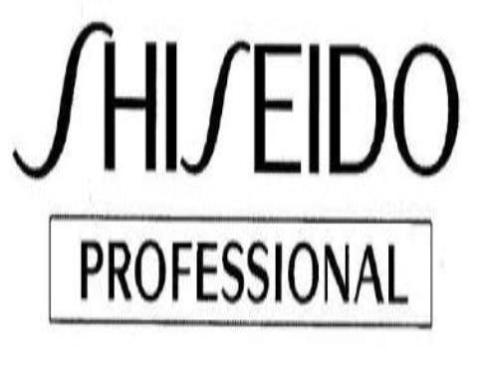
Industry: Necessities